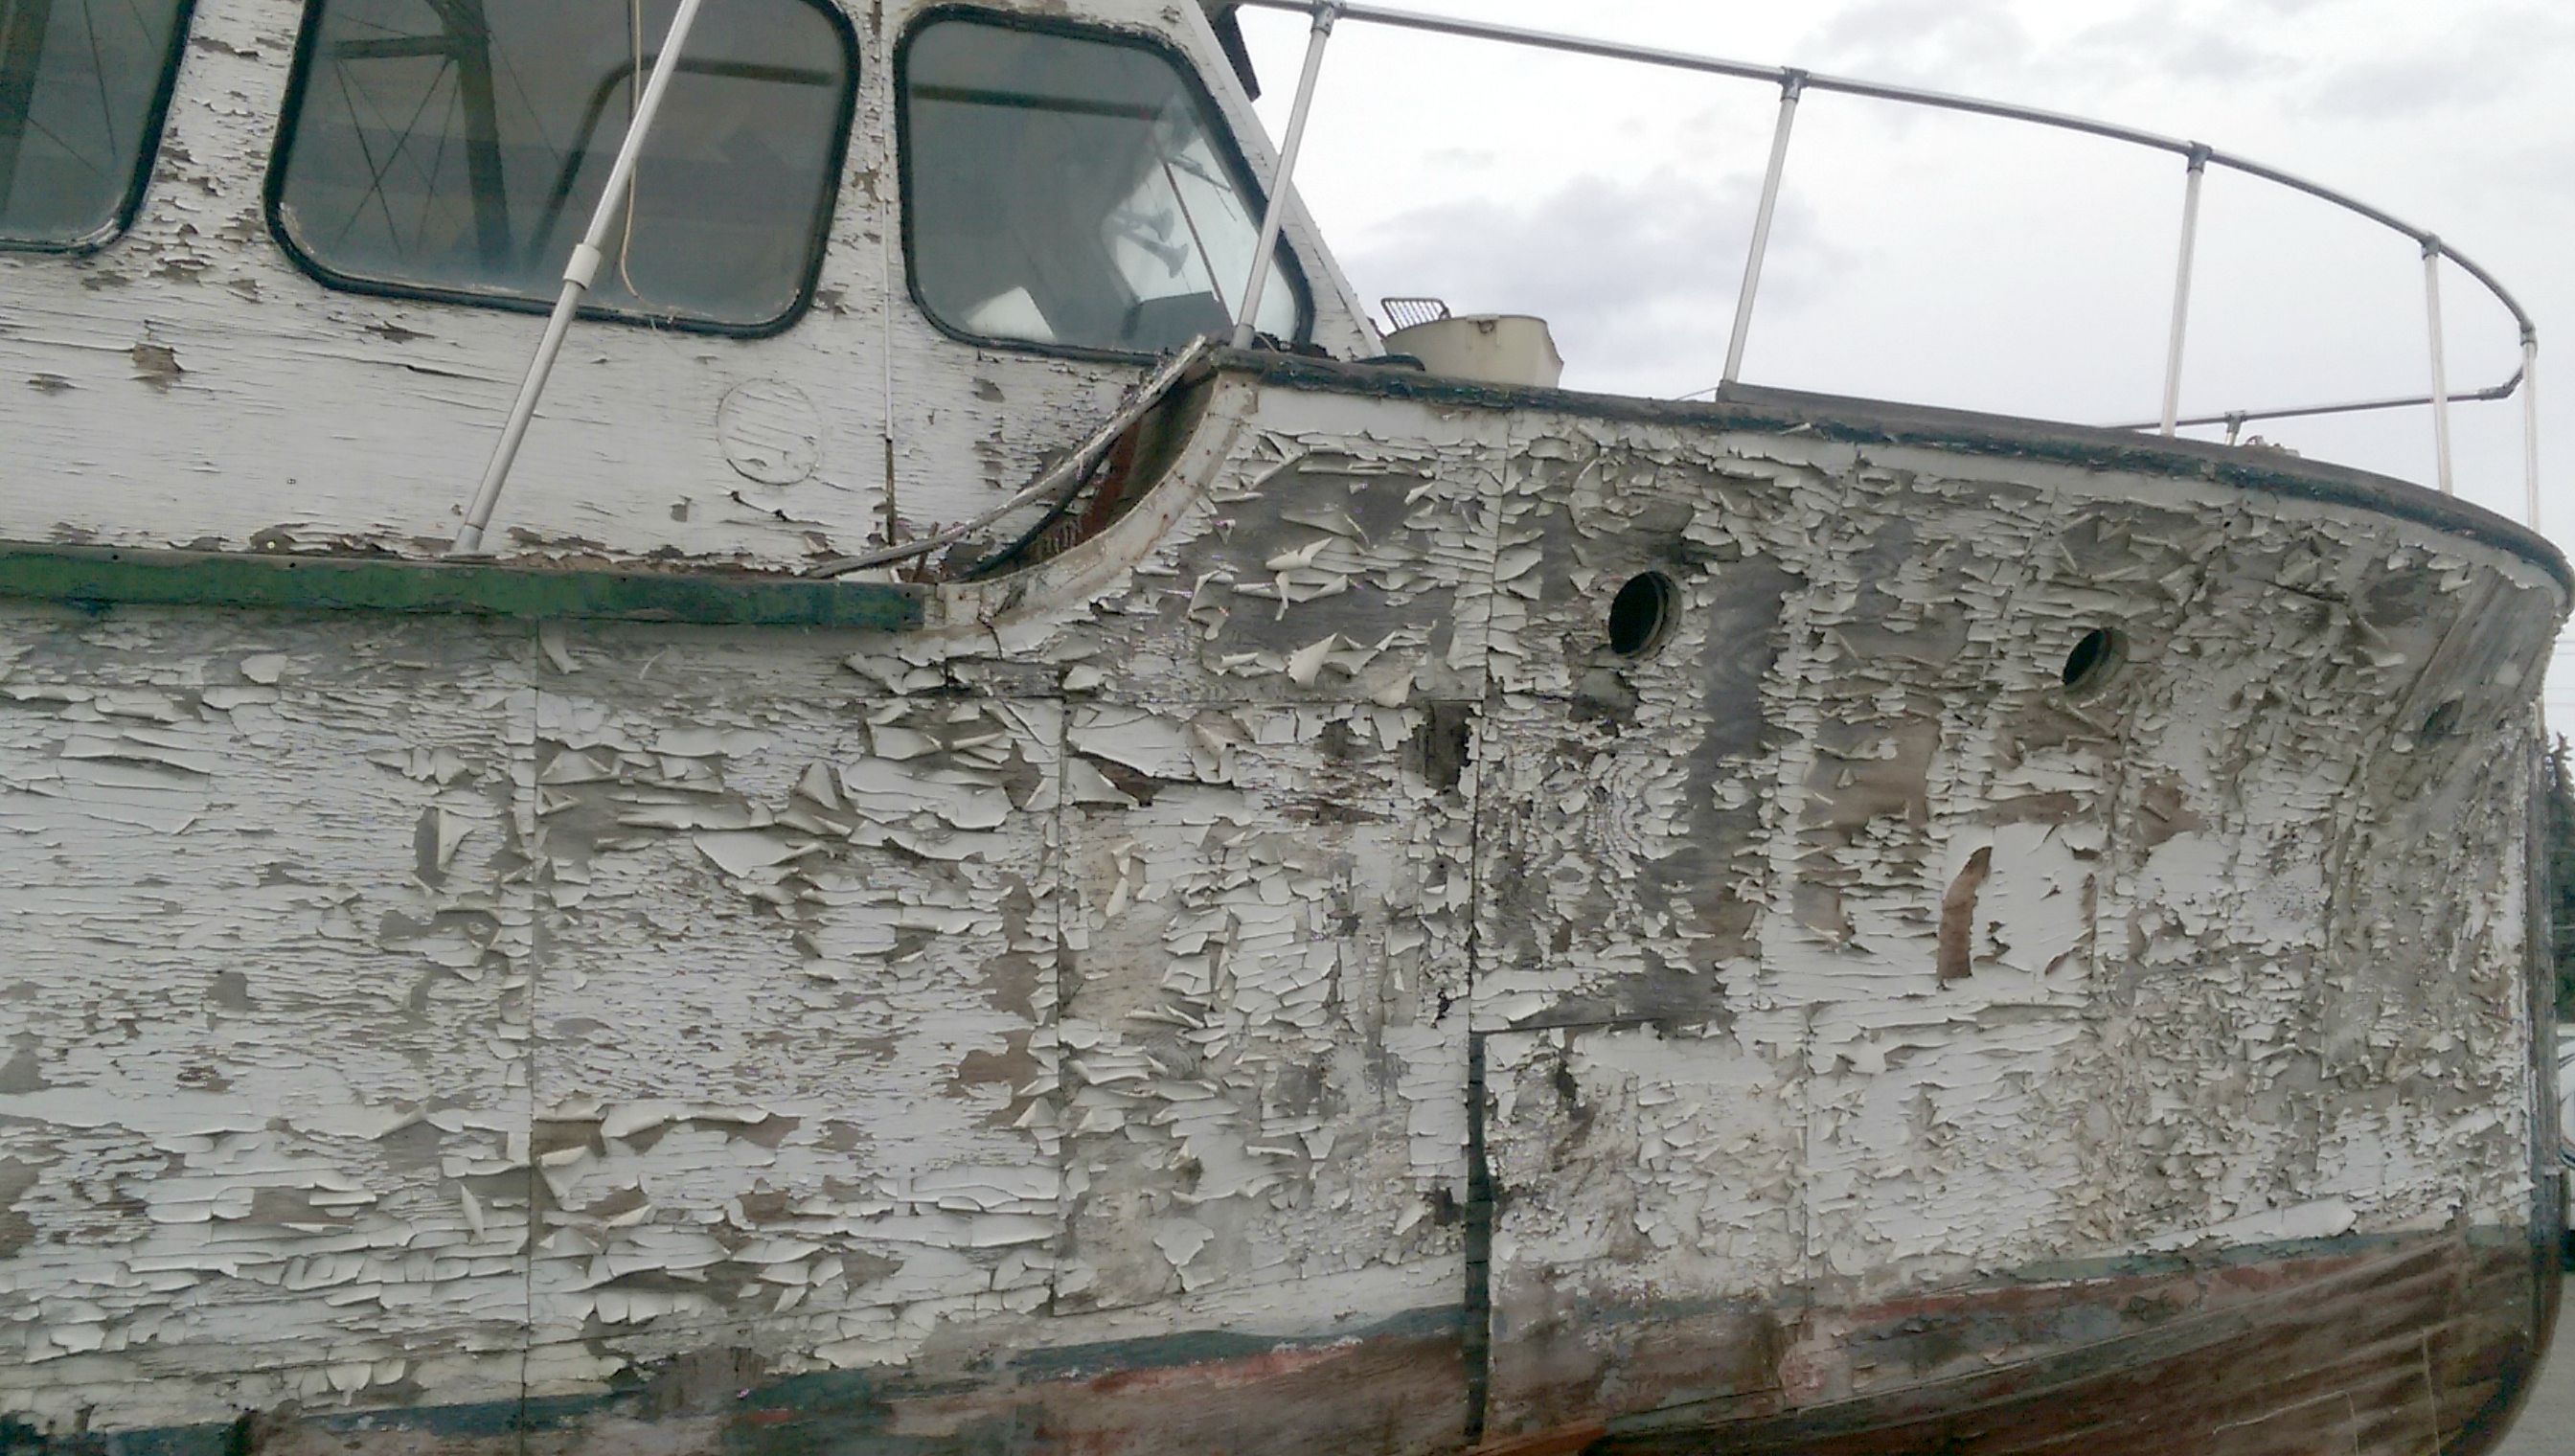
wood, boat, old, vessel, vehicle, abandoned, waterway, weathered, worn, nautical, marine, wreck, cloudy sky, wooden boat, rain clouds, abandoned boat, weathered boat, antique boat